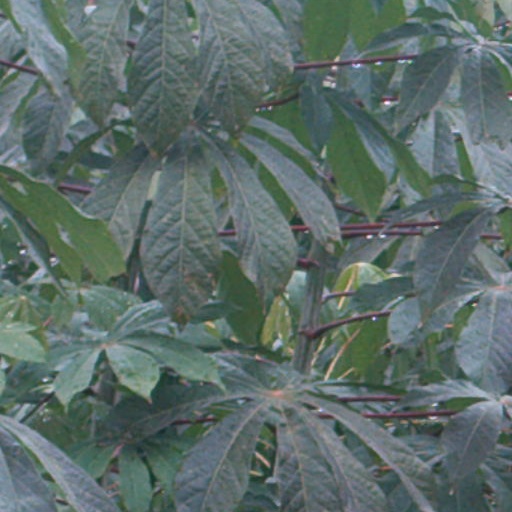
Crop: cassava